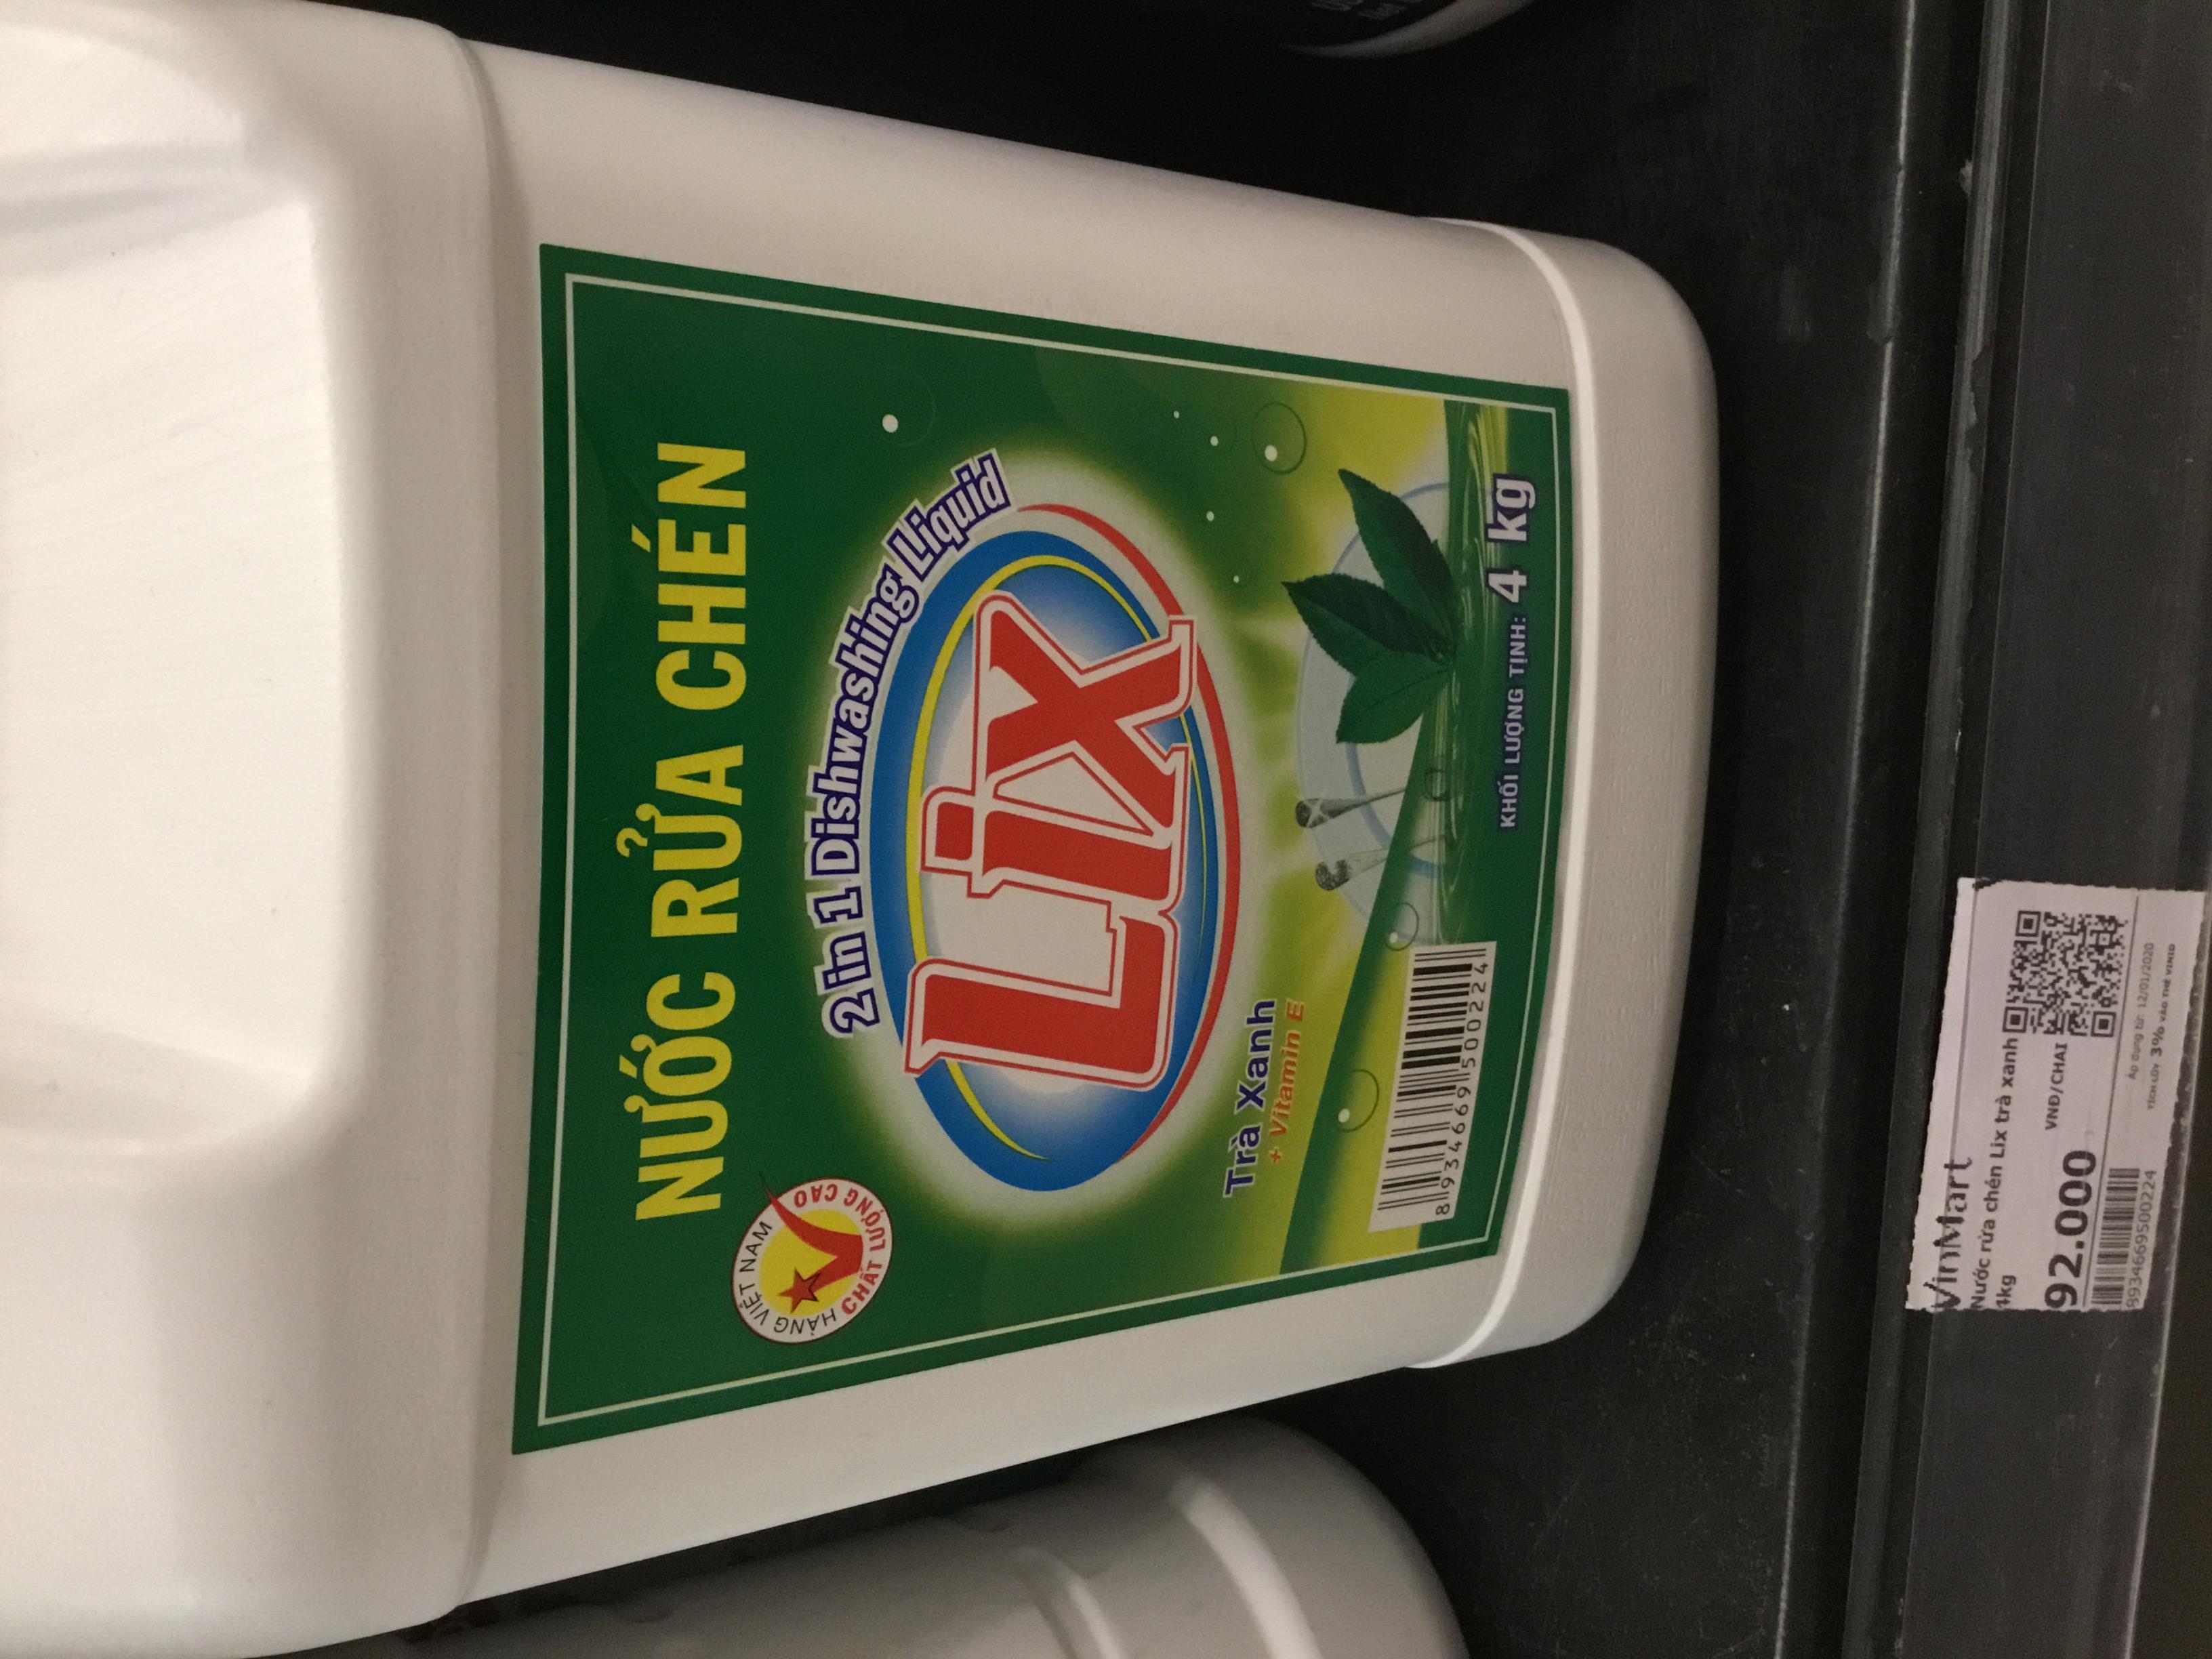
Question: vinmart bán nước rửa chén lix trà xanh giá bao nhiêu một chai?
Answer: vinmart bán nước rửa chén lix trà xanh giá 92 000 một chai